Adlestrop

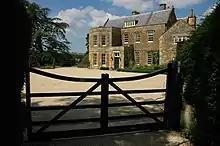
Adlestrop House, formerly the rectory

The Church of England parish church of St Mary Magdalene is cruciform, with a chancel, nave, west tower and north and south transepts. The tower arch may be early 13th-century. The chancel arch is 13th-century but has been rebuilt. The tower is 14th-century. The church was rebuilt in about 1750, but the work was re-done in 1765, possibly by Sanderson Miller. The south transept is 18th-century Gothic Revival. The building was restored again in the early 1860s.